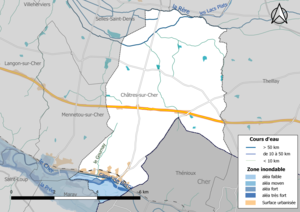
Carte des zones inondables de la commune de fr:Châtres-sur-Cher (France).
Châtres-sur-Cher est une commune française située dans le département de Loir-et-Cher en région Centre-Val de Loire. Ses habitants sont les Castrais et Castraises.